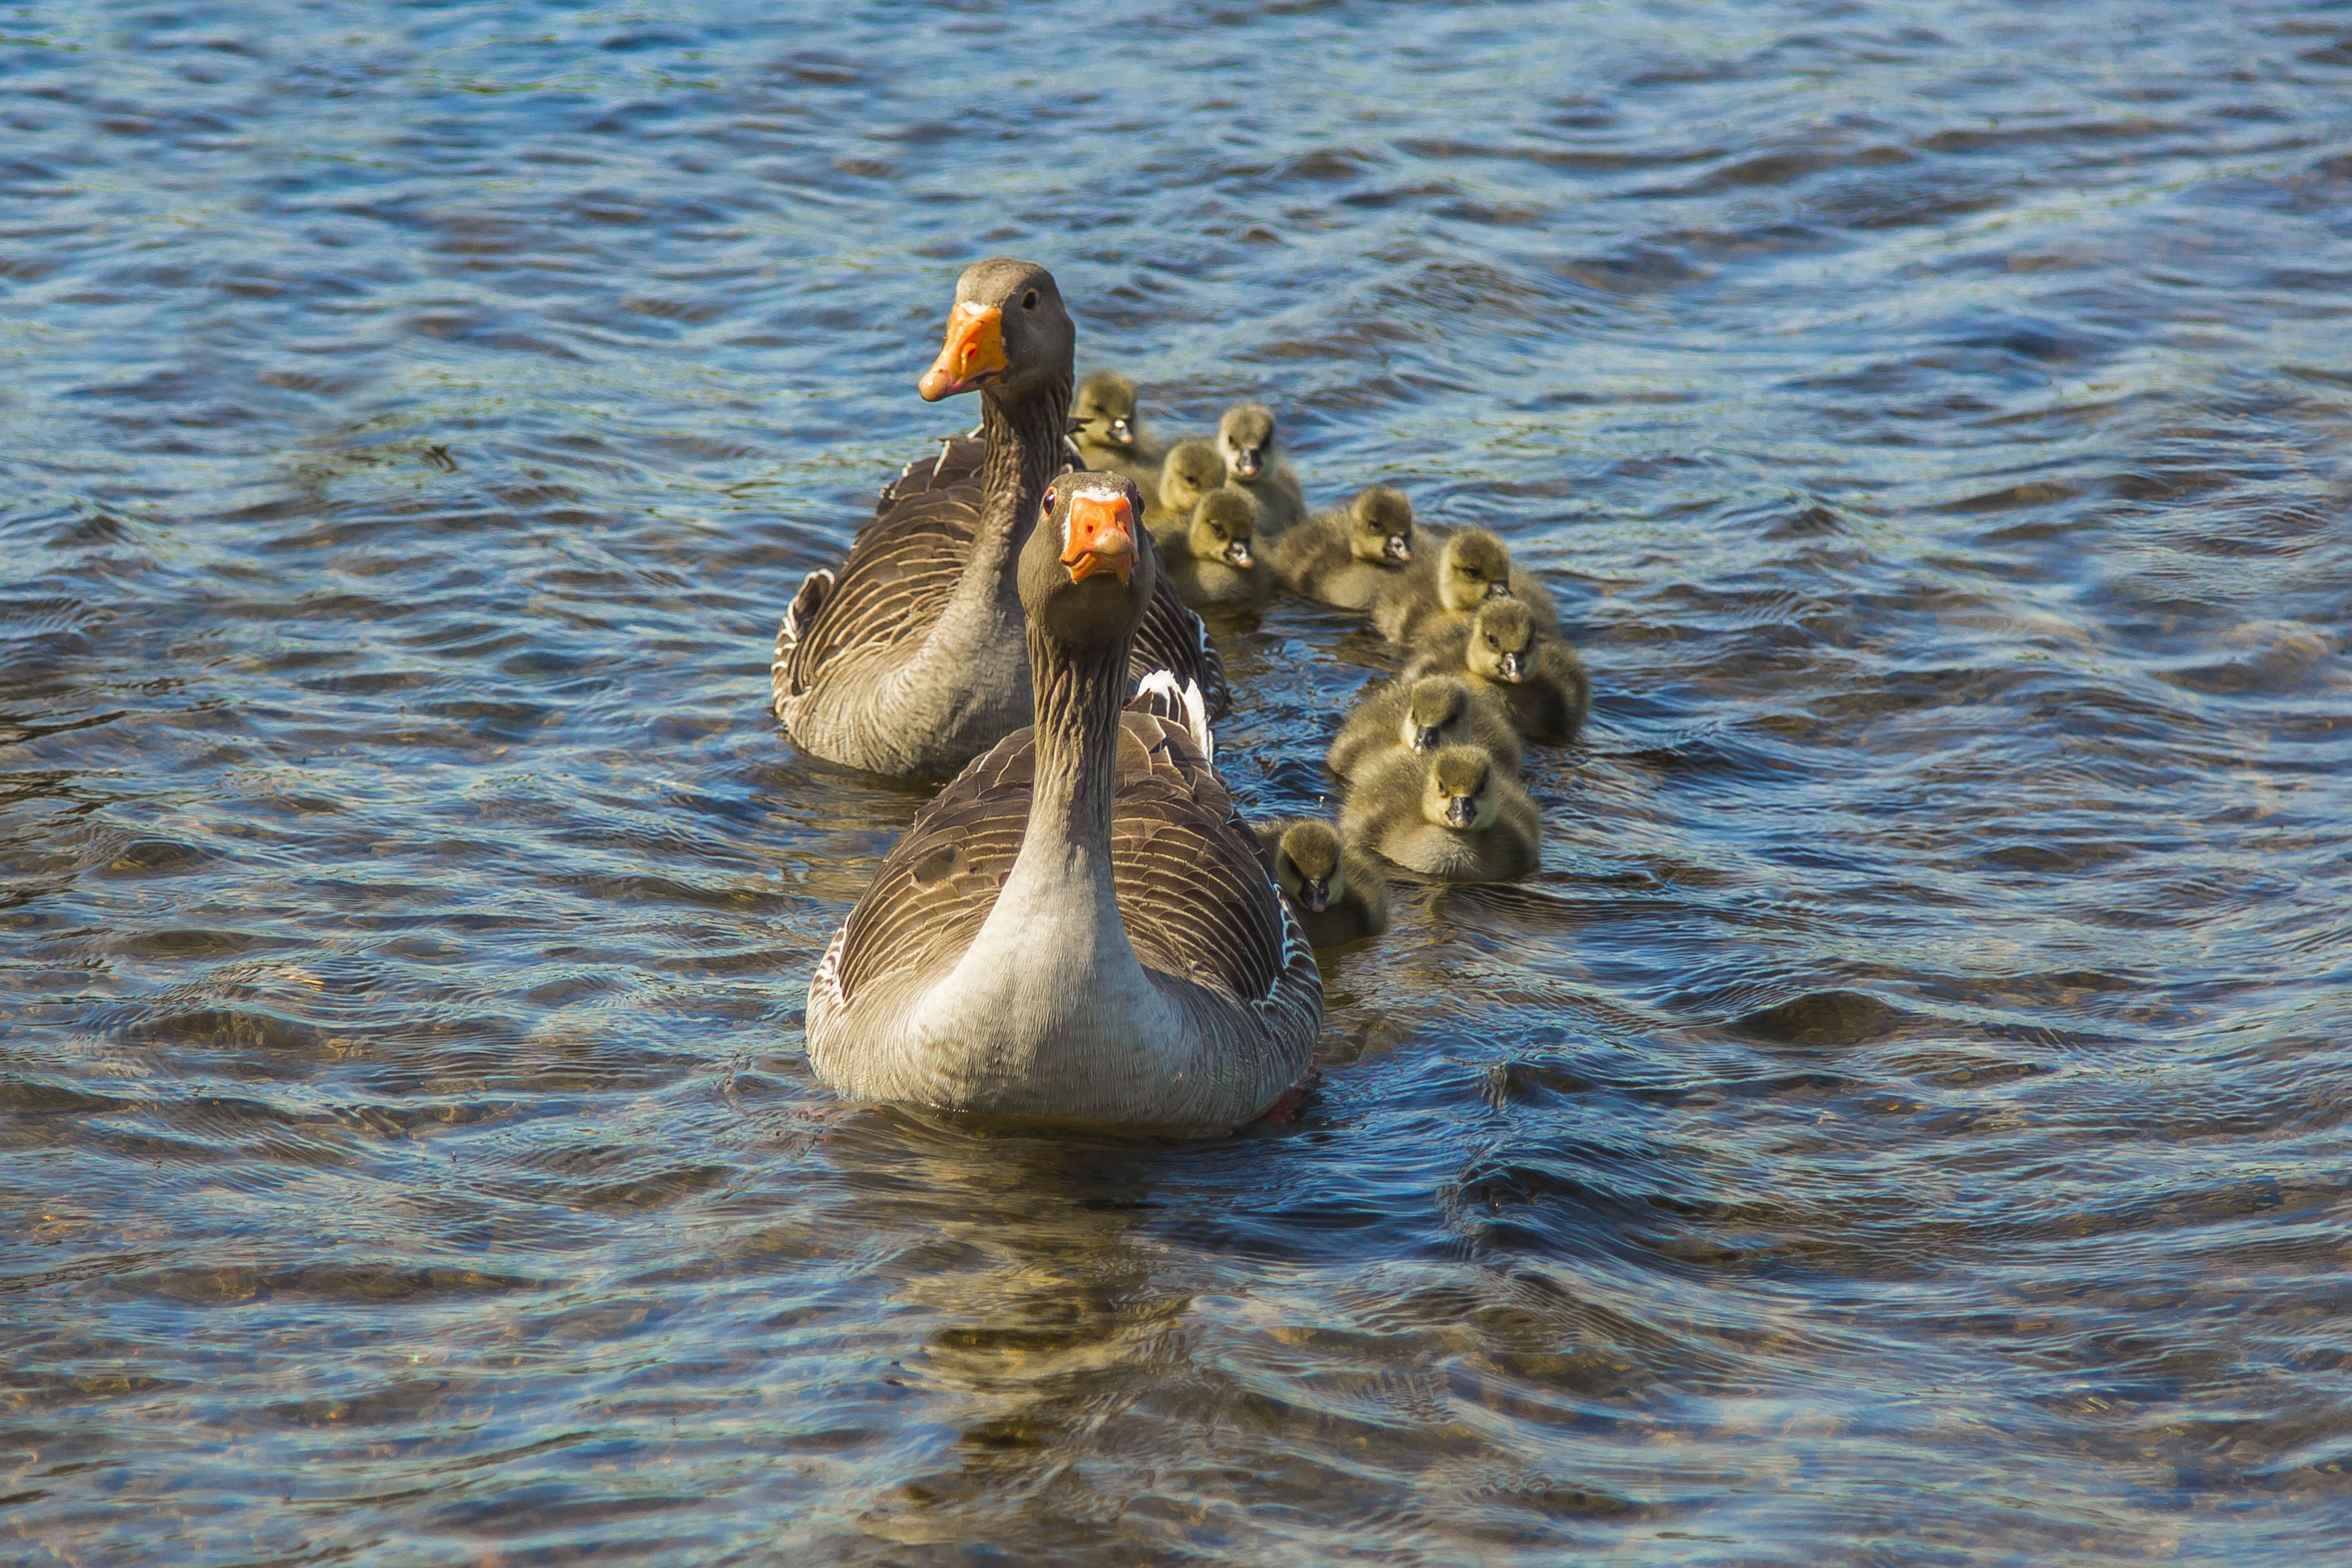
water, nature, bird, wing, lake, wildlife, beak, fauna, family, duck, geese, vertebrate, waterfowl, water bird, mallard, ducks geese and swans, seaduck